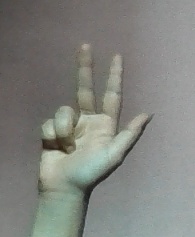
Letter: al